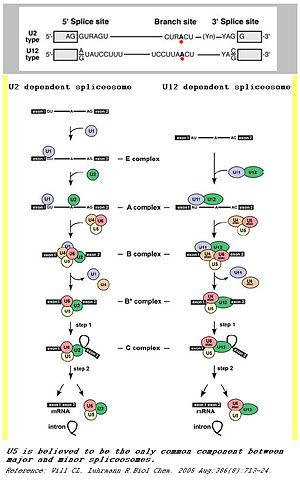
Comparaison entre les mécanismes d'épissages majeur et mineur.
Le spliceosome mineur est un complexe ribonucléoprotéique qui catalyse l'enlèvement d'une classe atypique d'introns à des ARN pré-messagers d'eucaryotes comme des plantes, des insectes, des vertébrés et certains champignons. Ce processus est appelé épissage non canonique, par opposition à l'épissage canonique de type-U2 qui est réalisé par le spliceosome majeur. Les introns de type-U12 représentent moins de 1 % de l'ensemble des introns dans les cellules humaines. Cependant, ils se retrouvent dans l'exécution de fonctions essentielles de gènes cellulaires.